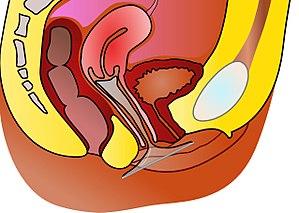
Moyen de contraception et de protection
Le préservatif ou condom est un étui mince et souple, imperméable au sang ainsi qu'aux sécrétions vaginales et péniennes, fabriqué en latex ou en polyuréthane. Il en existe deux types : le préservatif masculin et le préservatif féminin, d'émergence plus récente. Le premier est aussi nommé plus familièrement capote, ou capote anglaise en français européen.